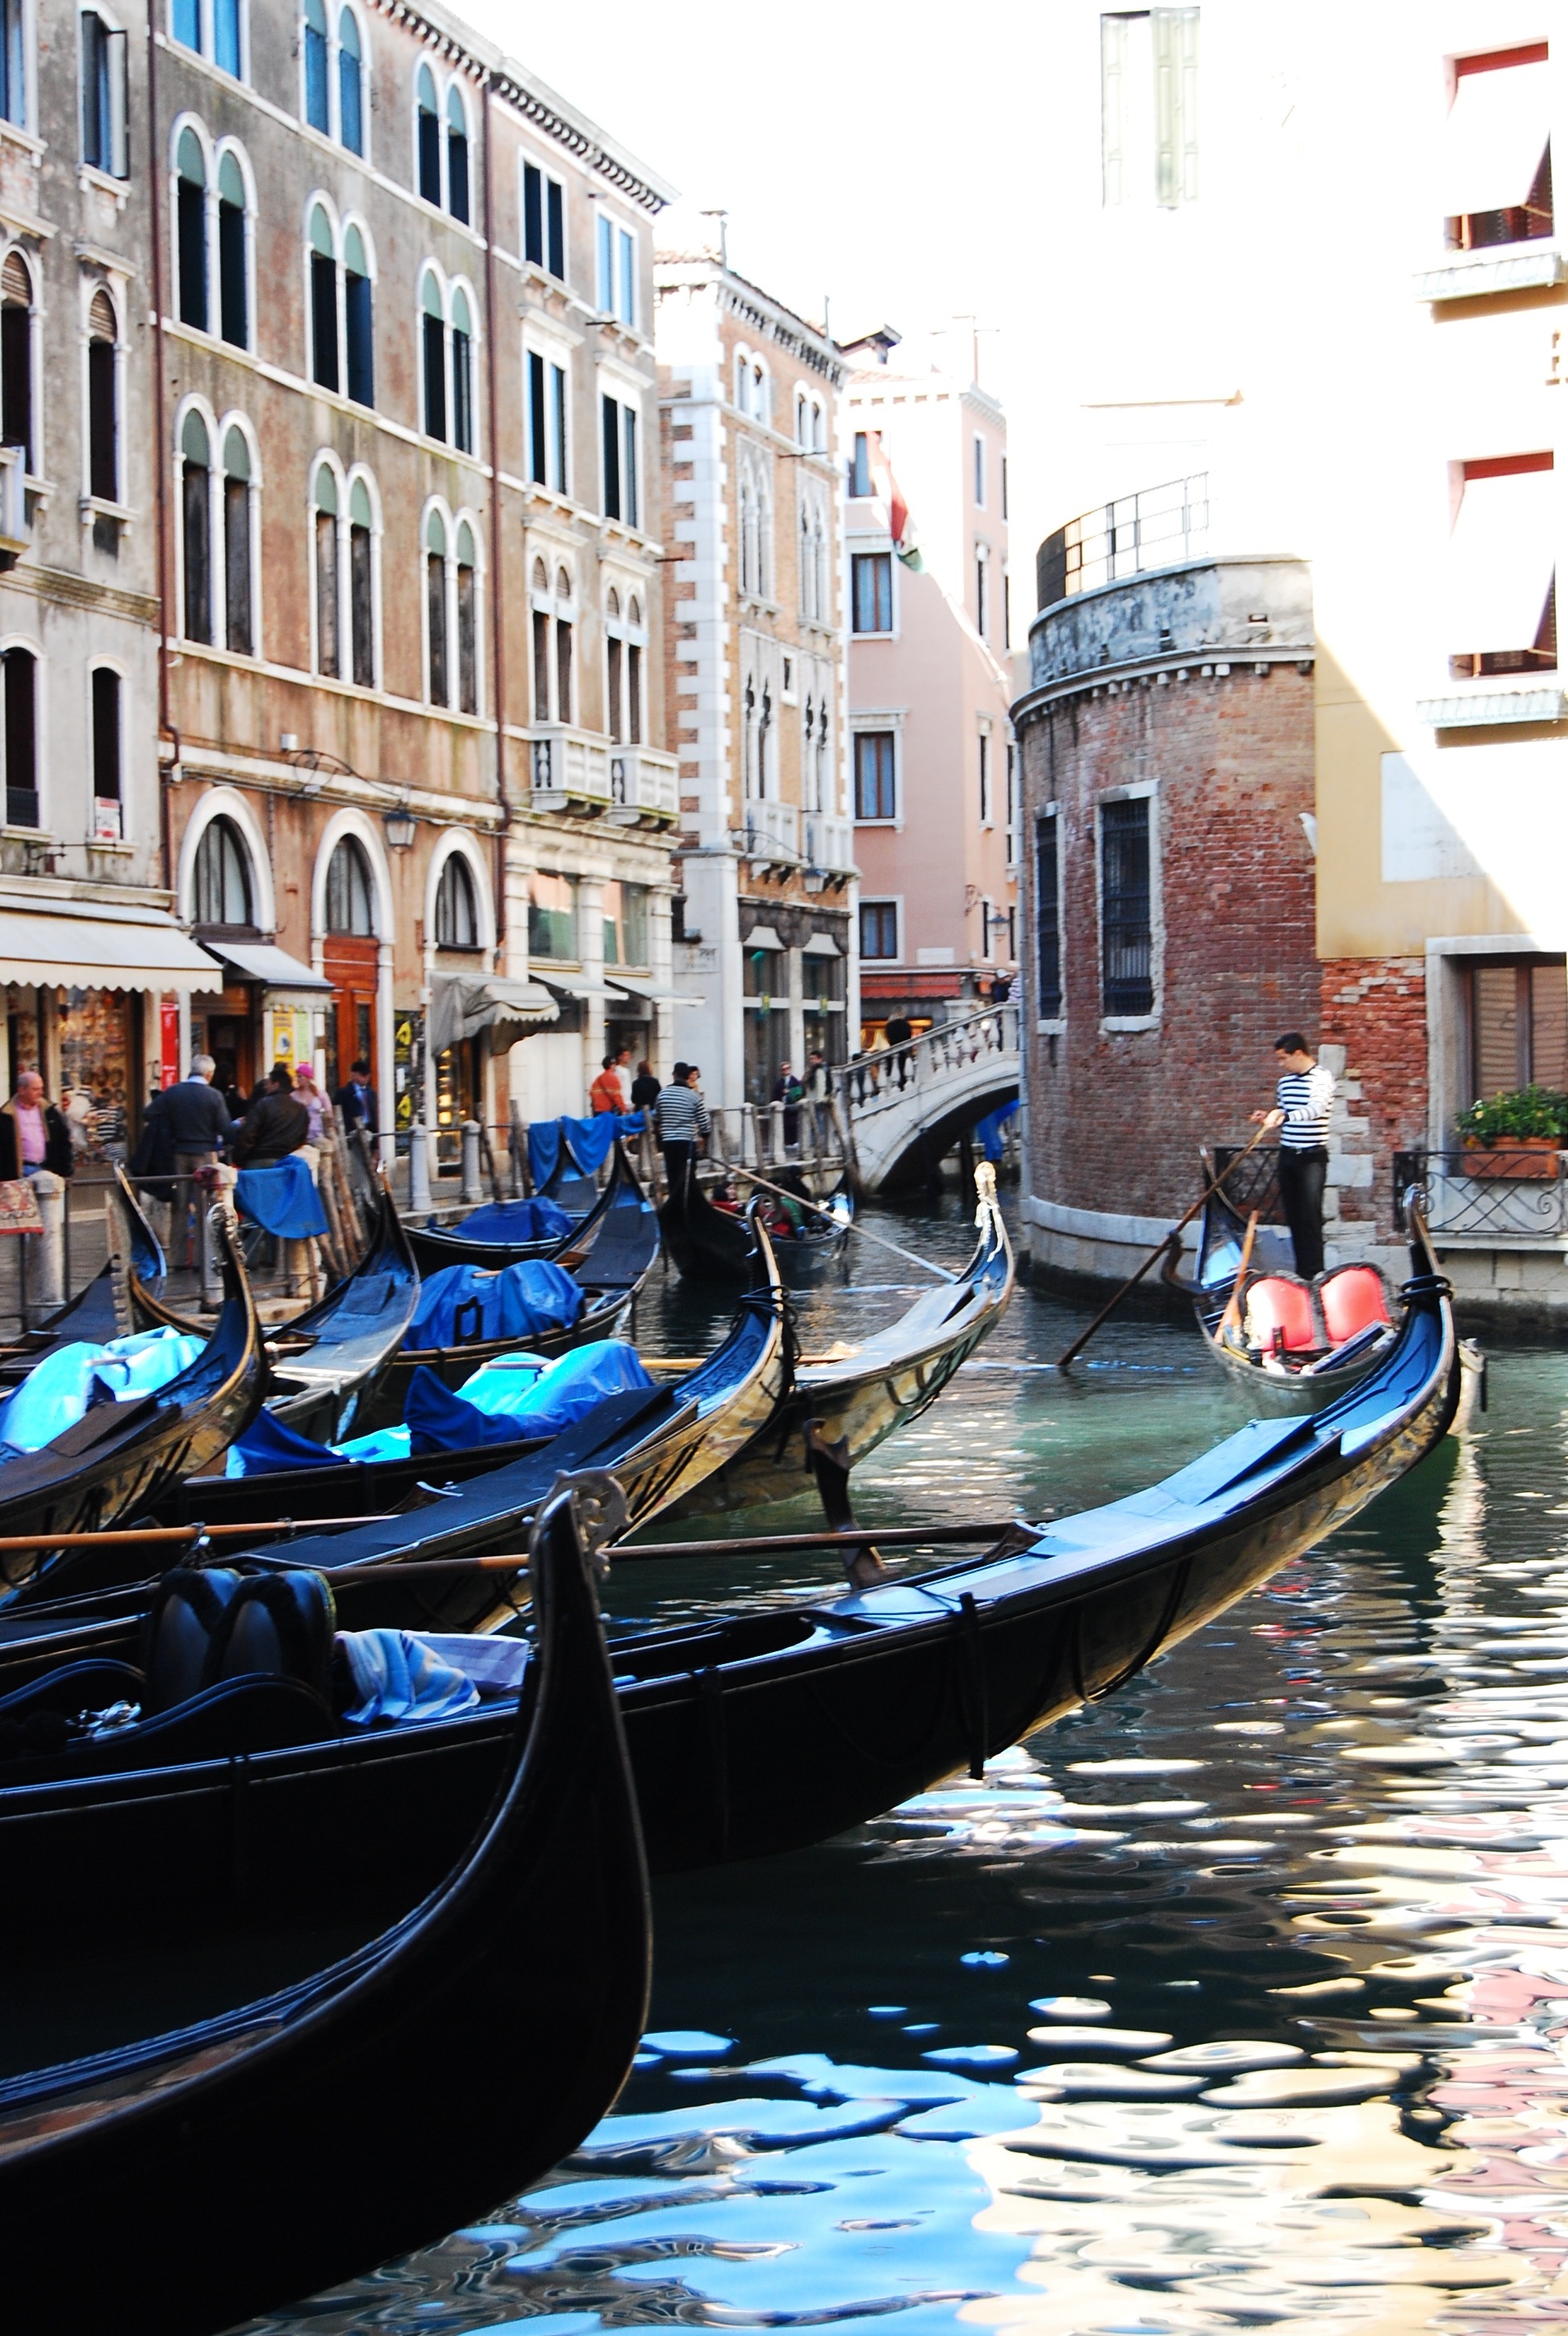
water, outdoor, boat, city, canal, cityscape, vacation, tourist, travel, transportation, europe, vehicle, journey, landmark, italy, venice, attraction, tourism, trip, waterway, boating, famous, gondola, gondolas, watercraft, italian, traditional, destination, venetian, watercraft rowing